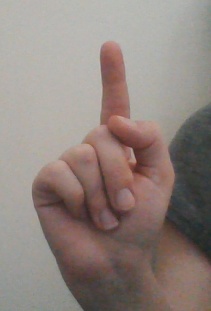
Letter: bb